Charles Ferton

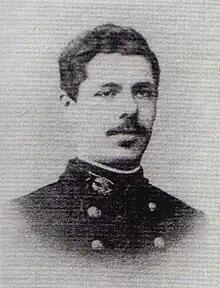

Louis Antoine François Charles Ferton (17 January 1856 – 30 April 1921) was a French artillery officer and entomologist who studied the behaviour of hymenoptera and contributed to ideas on insect instinct.